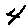
Label: 4